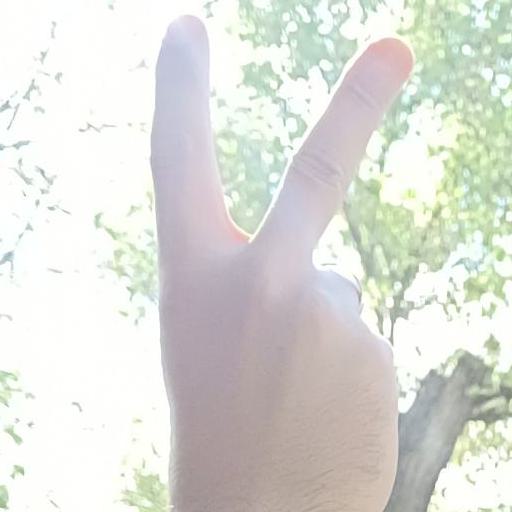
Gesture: peace_inverted